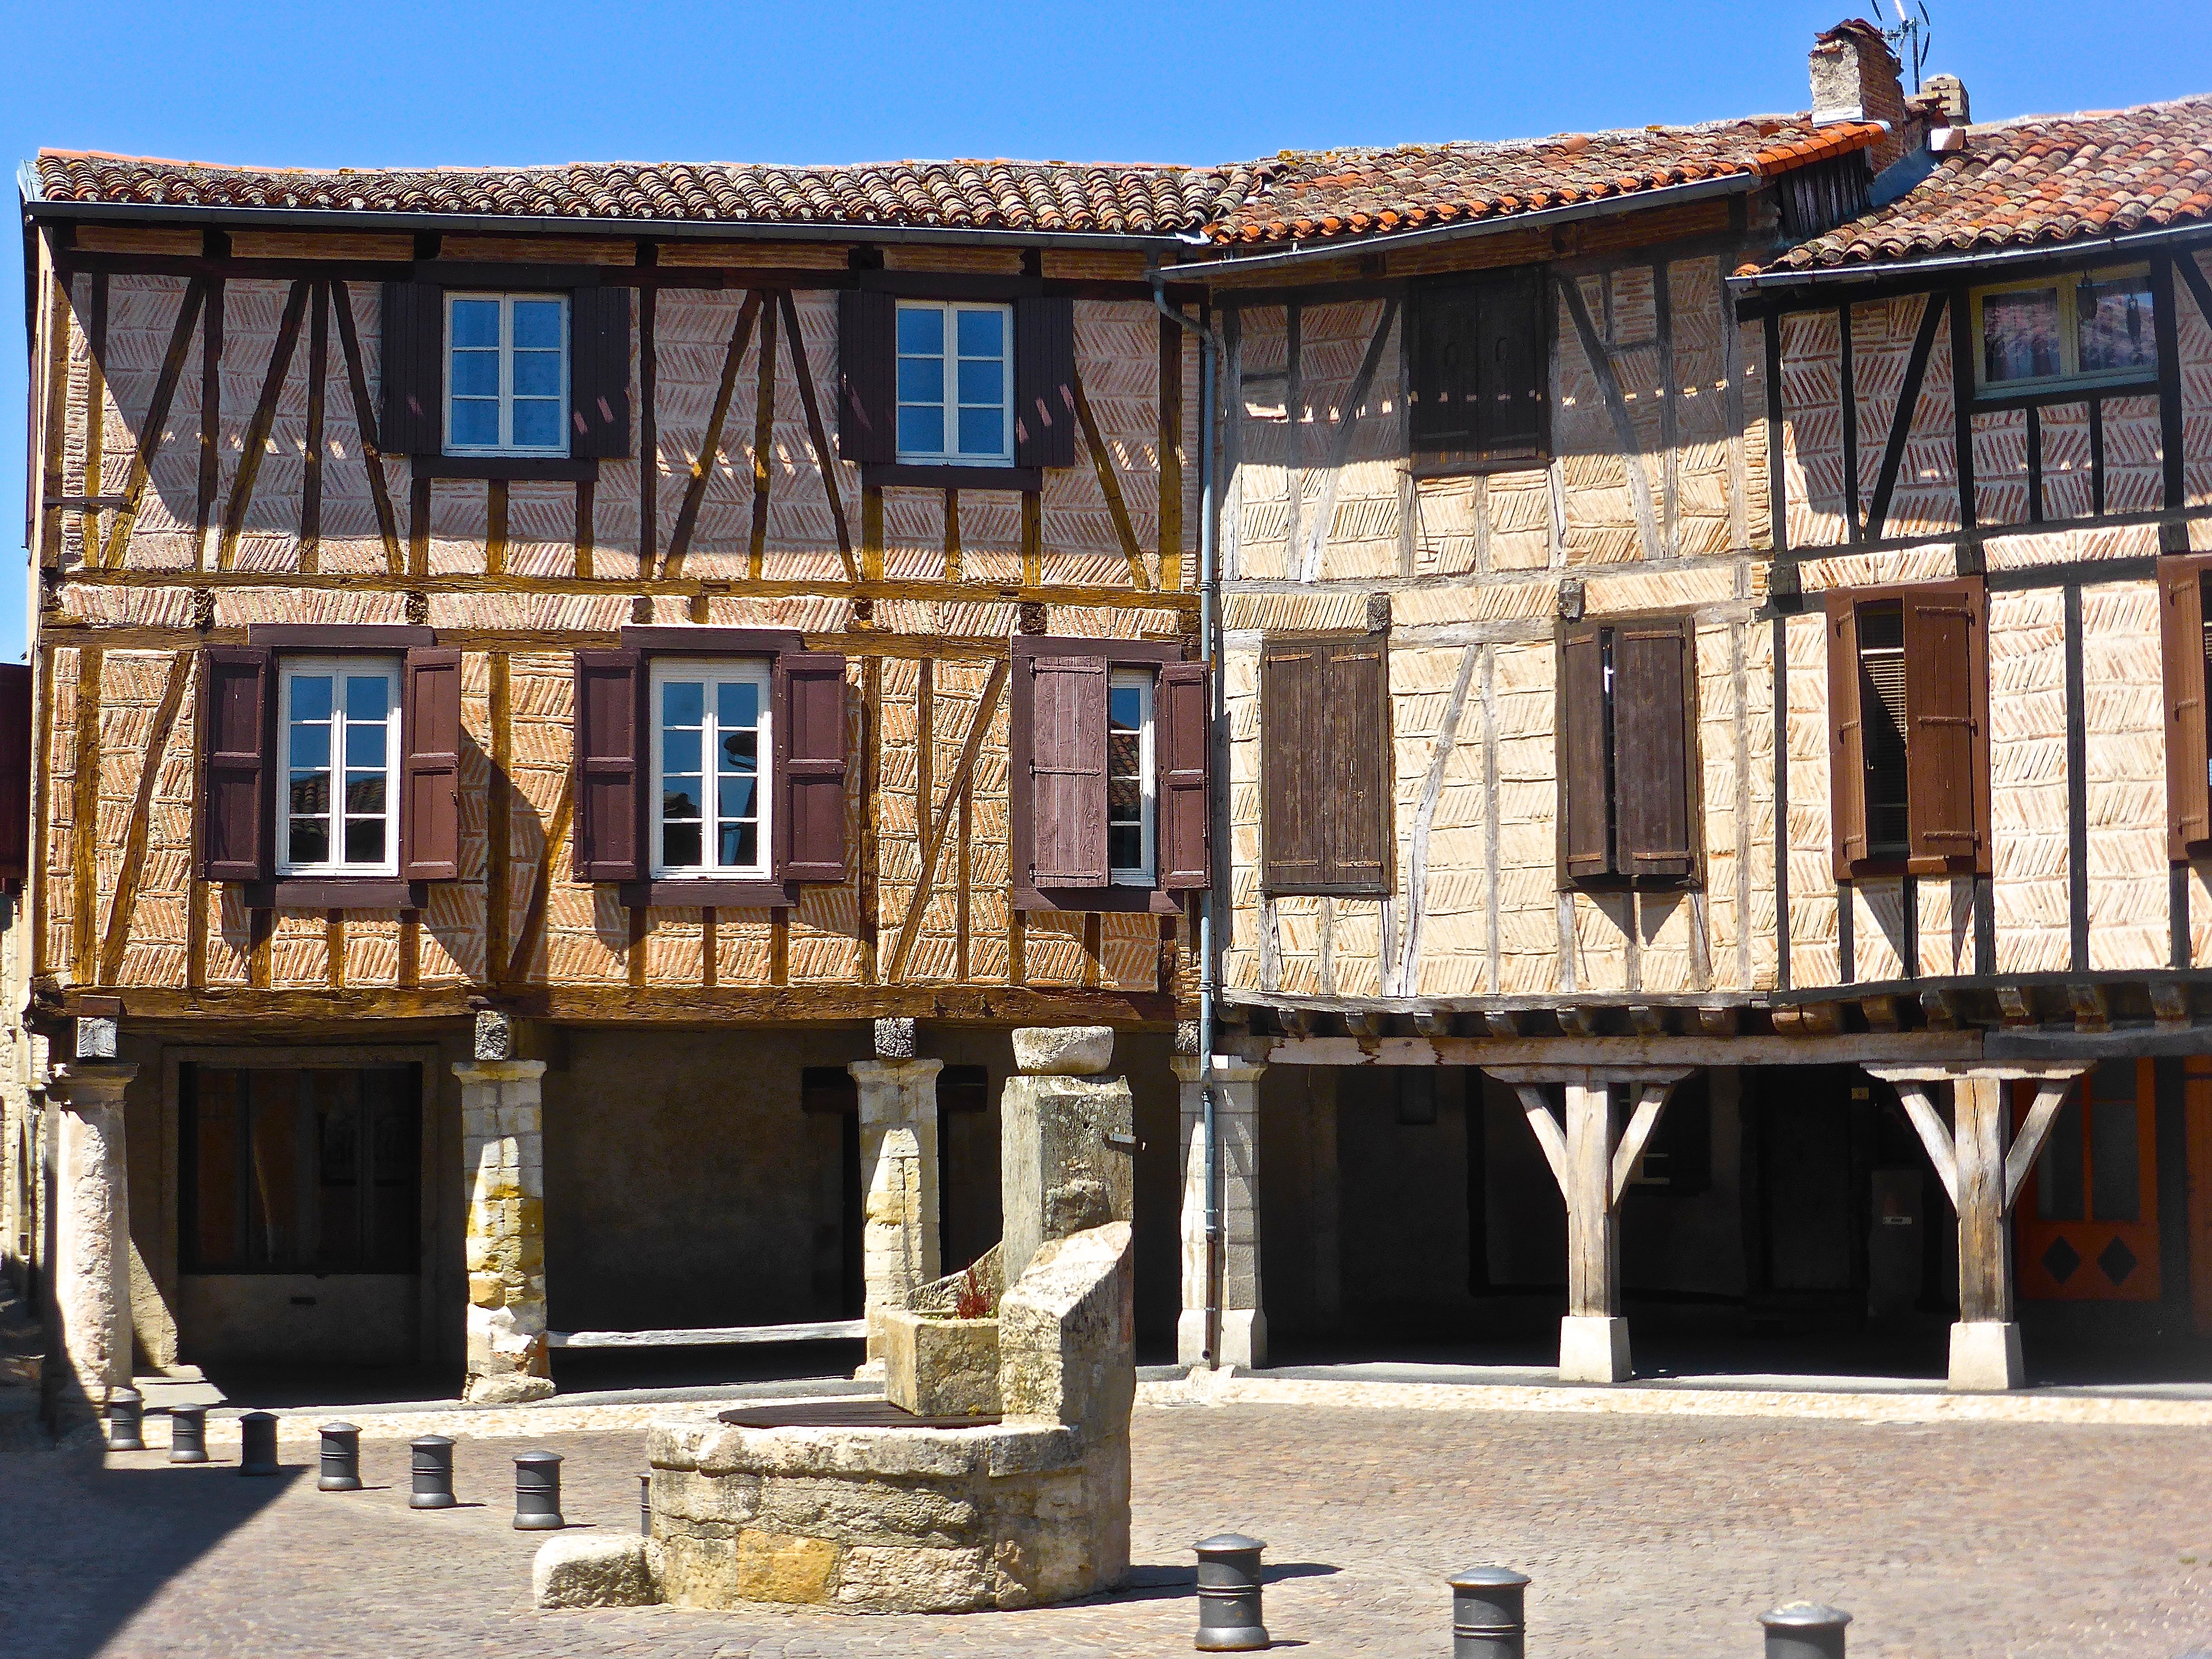
architecture, wood, house, window, town, building, palace, old, home, cottage, facade, property, historic, heritage, estate, neighbourhood, half timbered, ancient history